Eleanor of Castile, Queen of Navarre

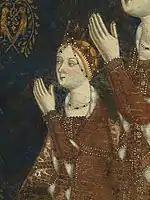
Depiction of Leonor as young "infanta" by Jaume Serra (c. 1375)

She was the daughter of King Henry II of Castile and his wife Juana Manuel of Castile, who was descended from a cadet branch of the Castilian royal house. Eleanor was a member of the House of Trastámara.